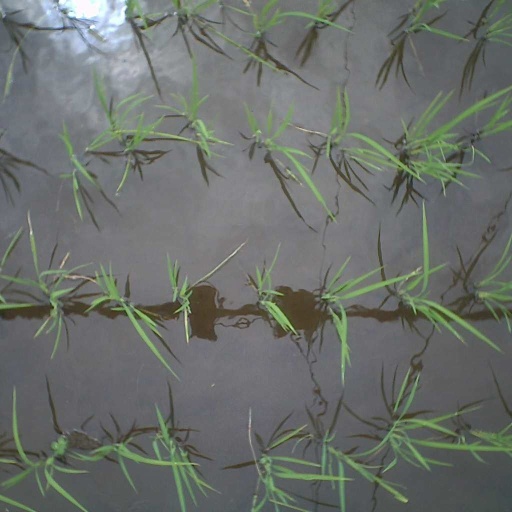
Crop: rice